Jody Scheckter

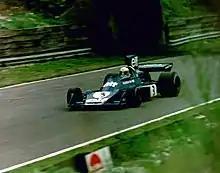
Scheckter in a Tyrrell 007 at the 1974 British Grand Prix at Brands Hatch.

He rapidly ascended to the ranks of Formula One after moving to Britain in 1970. His Formula 1 debut occurred at the US Grand Prix at Watkins Glen in 1972 with McLaren, where he ran as high as third place before spinning and finishing ninth. Immediately becoming a name to watch, he continued his development the following year, winning the 1973 SCCA L&M Championship and racing five times in F1. In France, he almost won in only his third start in F1 before crashing into Emerson Fittipaldi, the reigning World Champion, who said after the crash about Scheckter: "This madman is a menace to himself and everybody else and does not belong in Formula 1." In his next start, the British Grand Prix at Silverstone, Scheckter's spin triggered a major accident which took nearly a dozen cars out of the race. The Grand Prix Drivers Association demanded his immediate banishment, which was only put off when McLaren agreed to rest their driver for four races. Scheckter's McLaren M23 bore the number zero during the Canadian and American Grands Prix of 1973. Scheckter is one of only two F1 drivers to compete under this number, the other being Damon Hill. During the practice for the American event at the Watkins Glen circuit, Frenchman François Cevert, who was due to be Scheckter's Tyrrell teammate for 1974, was killed in an appalling accident at the fast uphill Esses corners. Scheckter was behind Cevert when he crashed, and he stopped his McLaren, got out of his car and attempted to help Cevert out of his destroyed Tyrrell, but the 29-year-old Frenchman had been cut in half by the circuit's poorly installed Armco barriers and was already dead. Witnessing Cevert's dreadful accident left an indelible mark on the South African and caused him to abandon his reckless ways, becoming a more mature and calculating driver as a result.